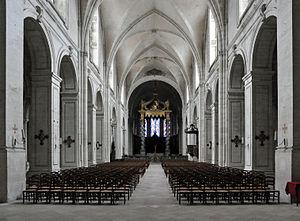
Verdun (département de la Meuse, France)